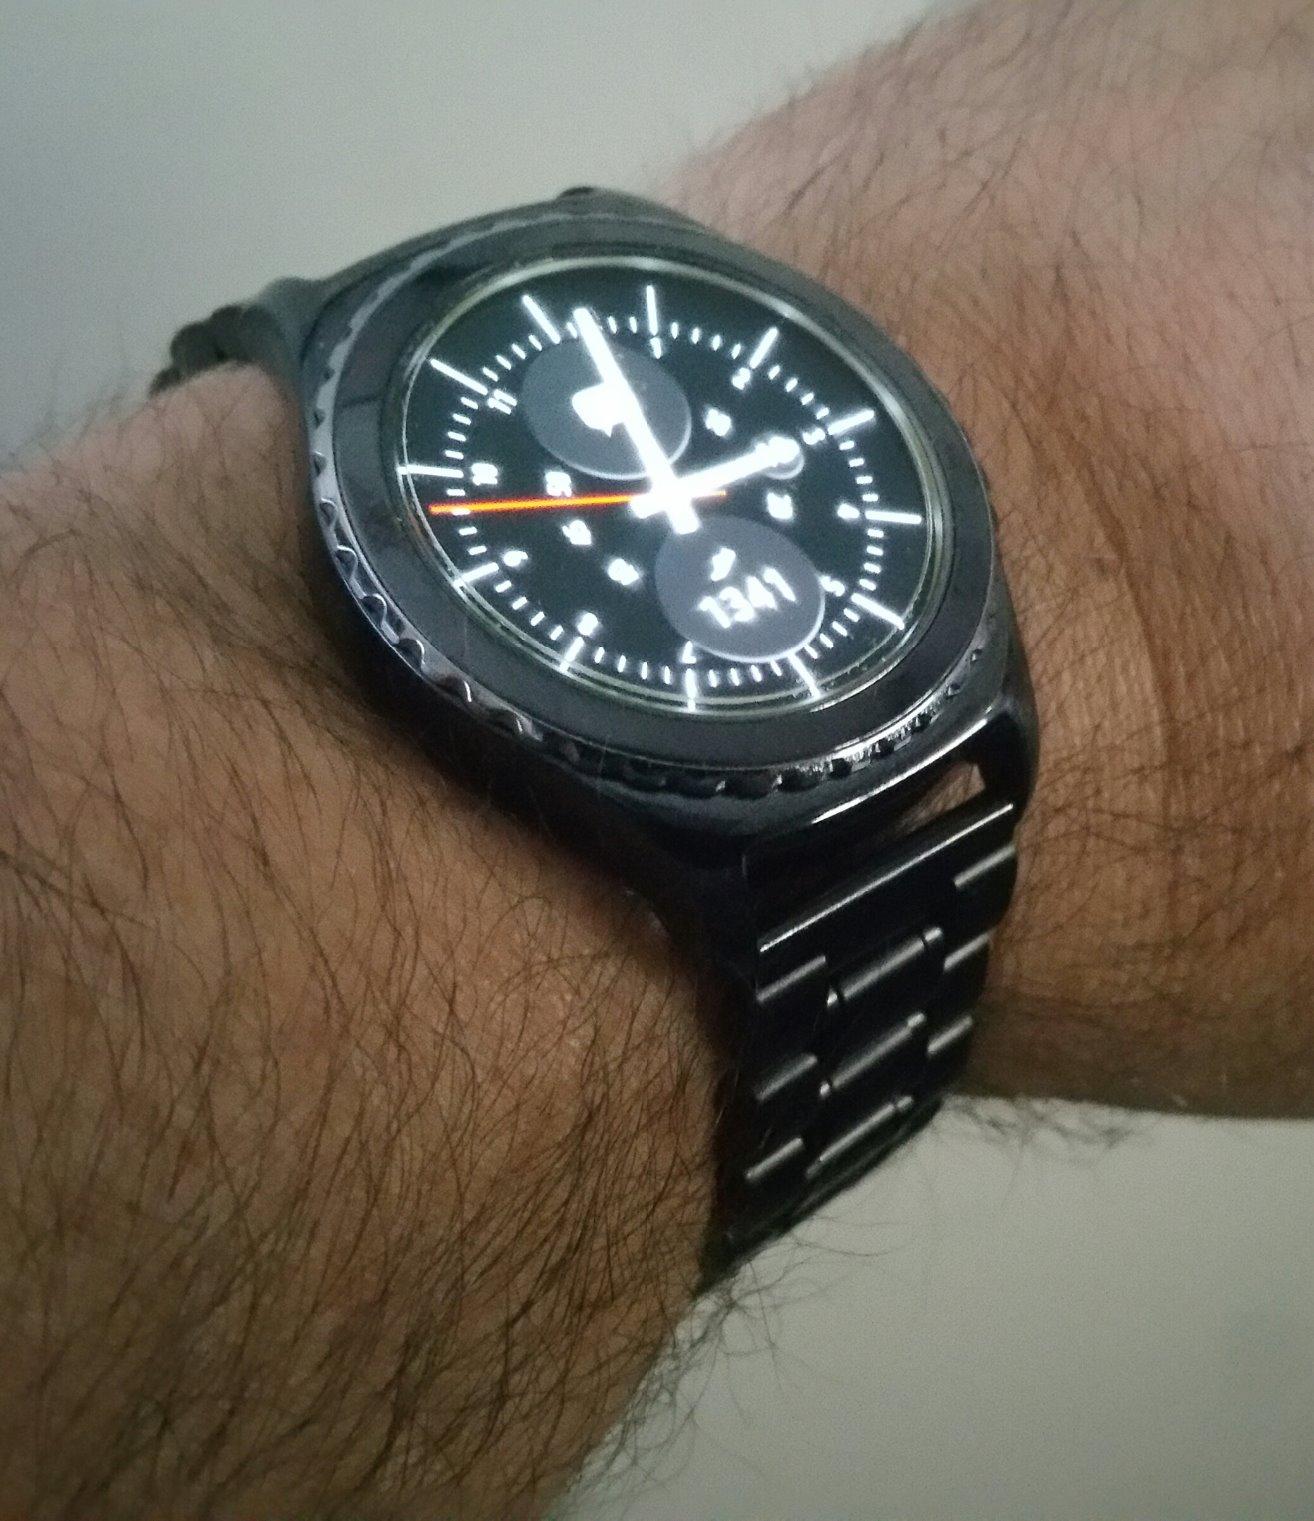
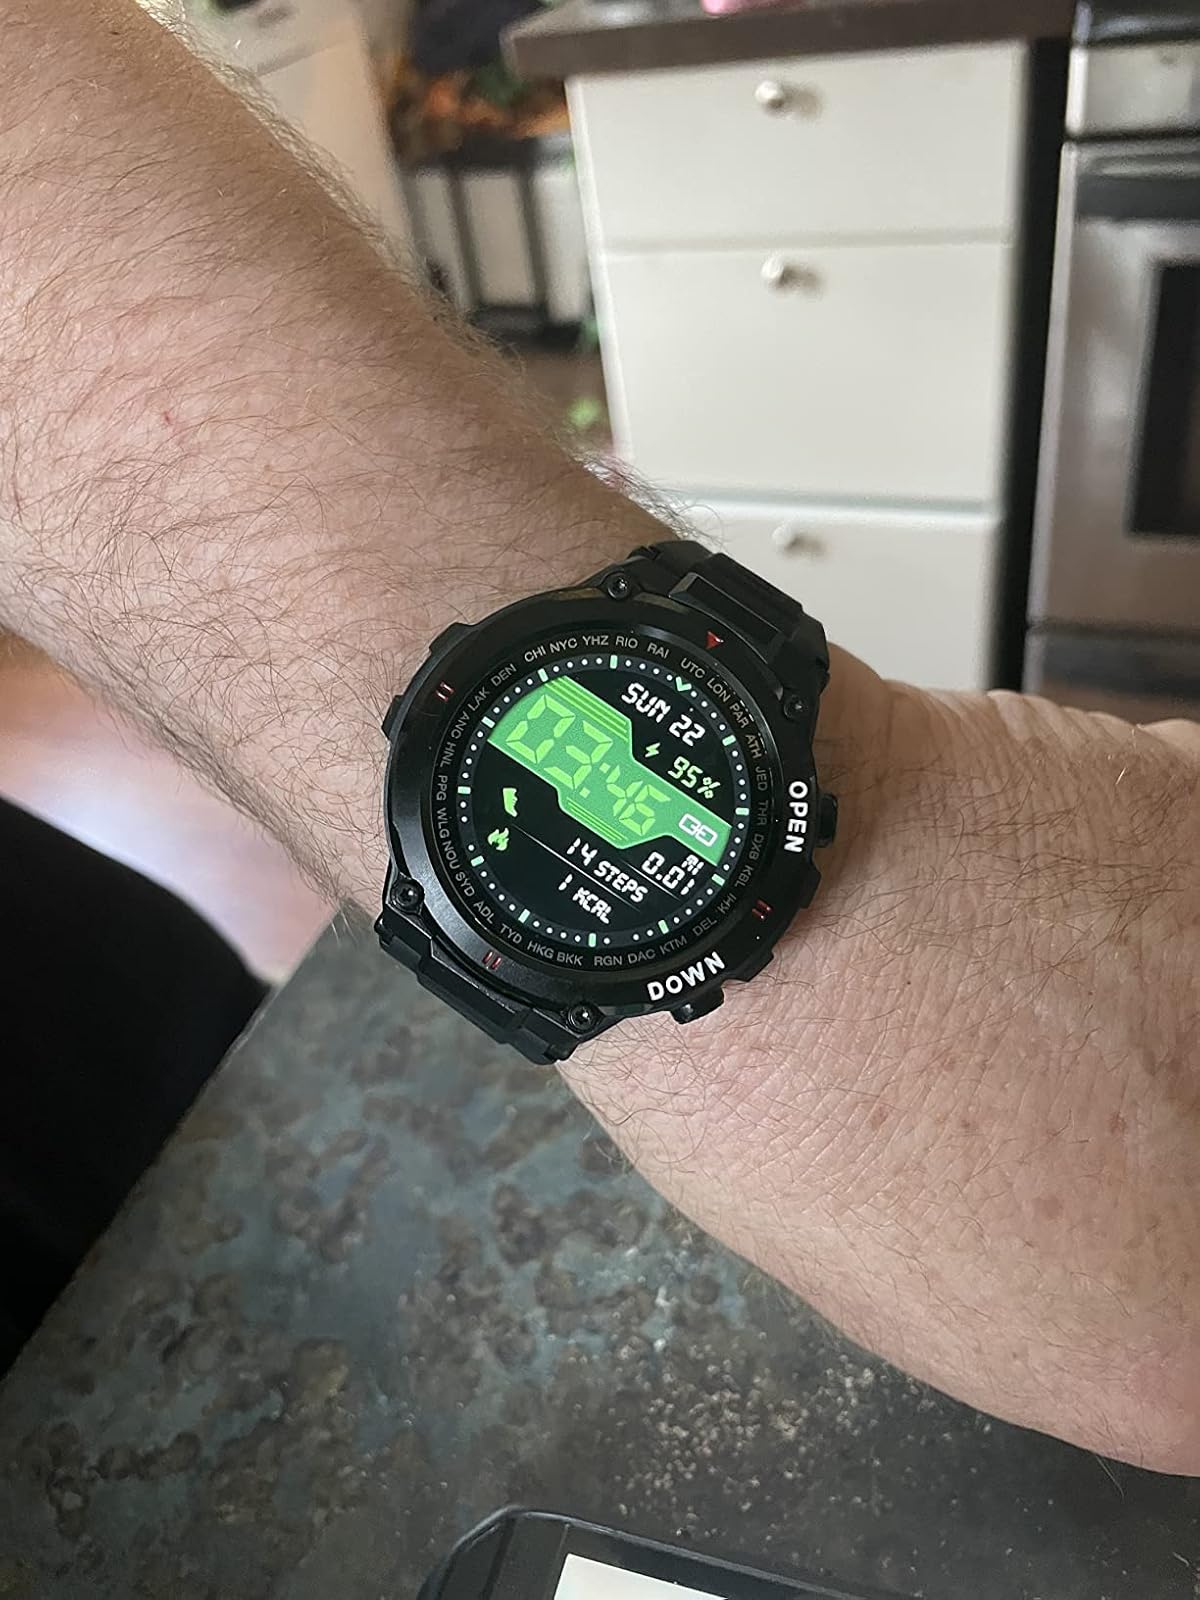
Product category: smartwatch
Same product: no